Andrew S. C. Ehrenberg

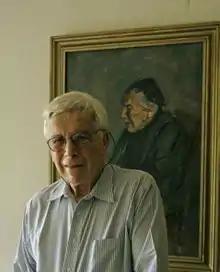

Andrew Ehrenberg (1 May 1926 – 25 August 2010) was a statistician and marketing scientist. For over half a century, he made contributions to data reduction/analysis and presentation, and to understanding buyer behaviour and how advertising works.